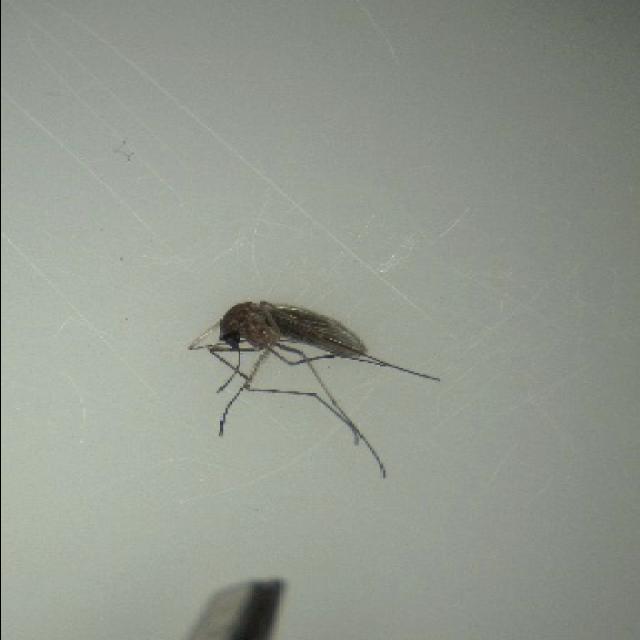
Species: culex_tritaeniorhynchus